Lovelytheband

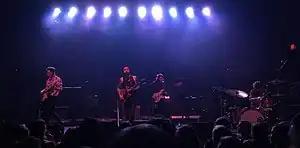
From left to right: Jordan Greenwald, Mitchy Collins, and Sam Price.

Lovelytheband (stylized in all lowercase) is an American rock band that formed in 2016 in Los Angeles, California, United States. The band consists of vocalist Mitchy Collins, and guitarist Jordan Greenwald. In May 2025, drummer Sam Price announced his departure from the band via Instagram. The band is most known for their single "Broken" which charted on several US "Billboard" charts.